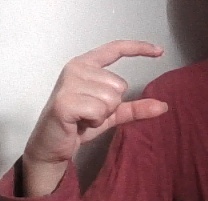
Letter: dal